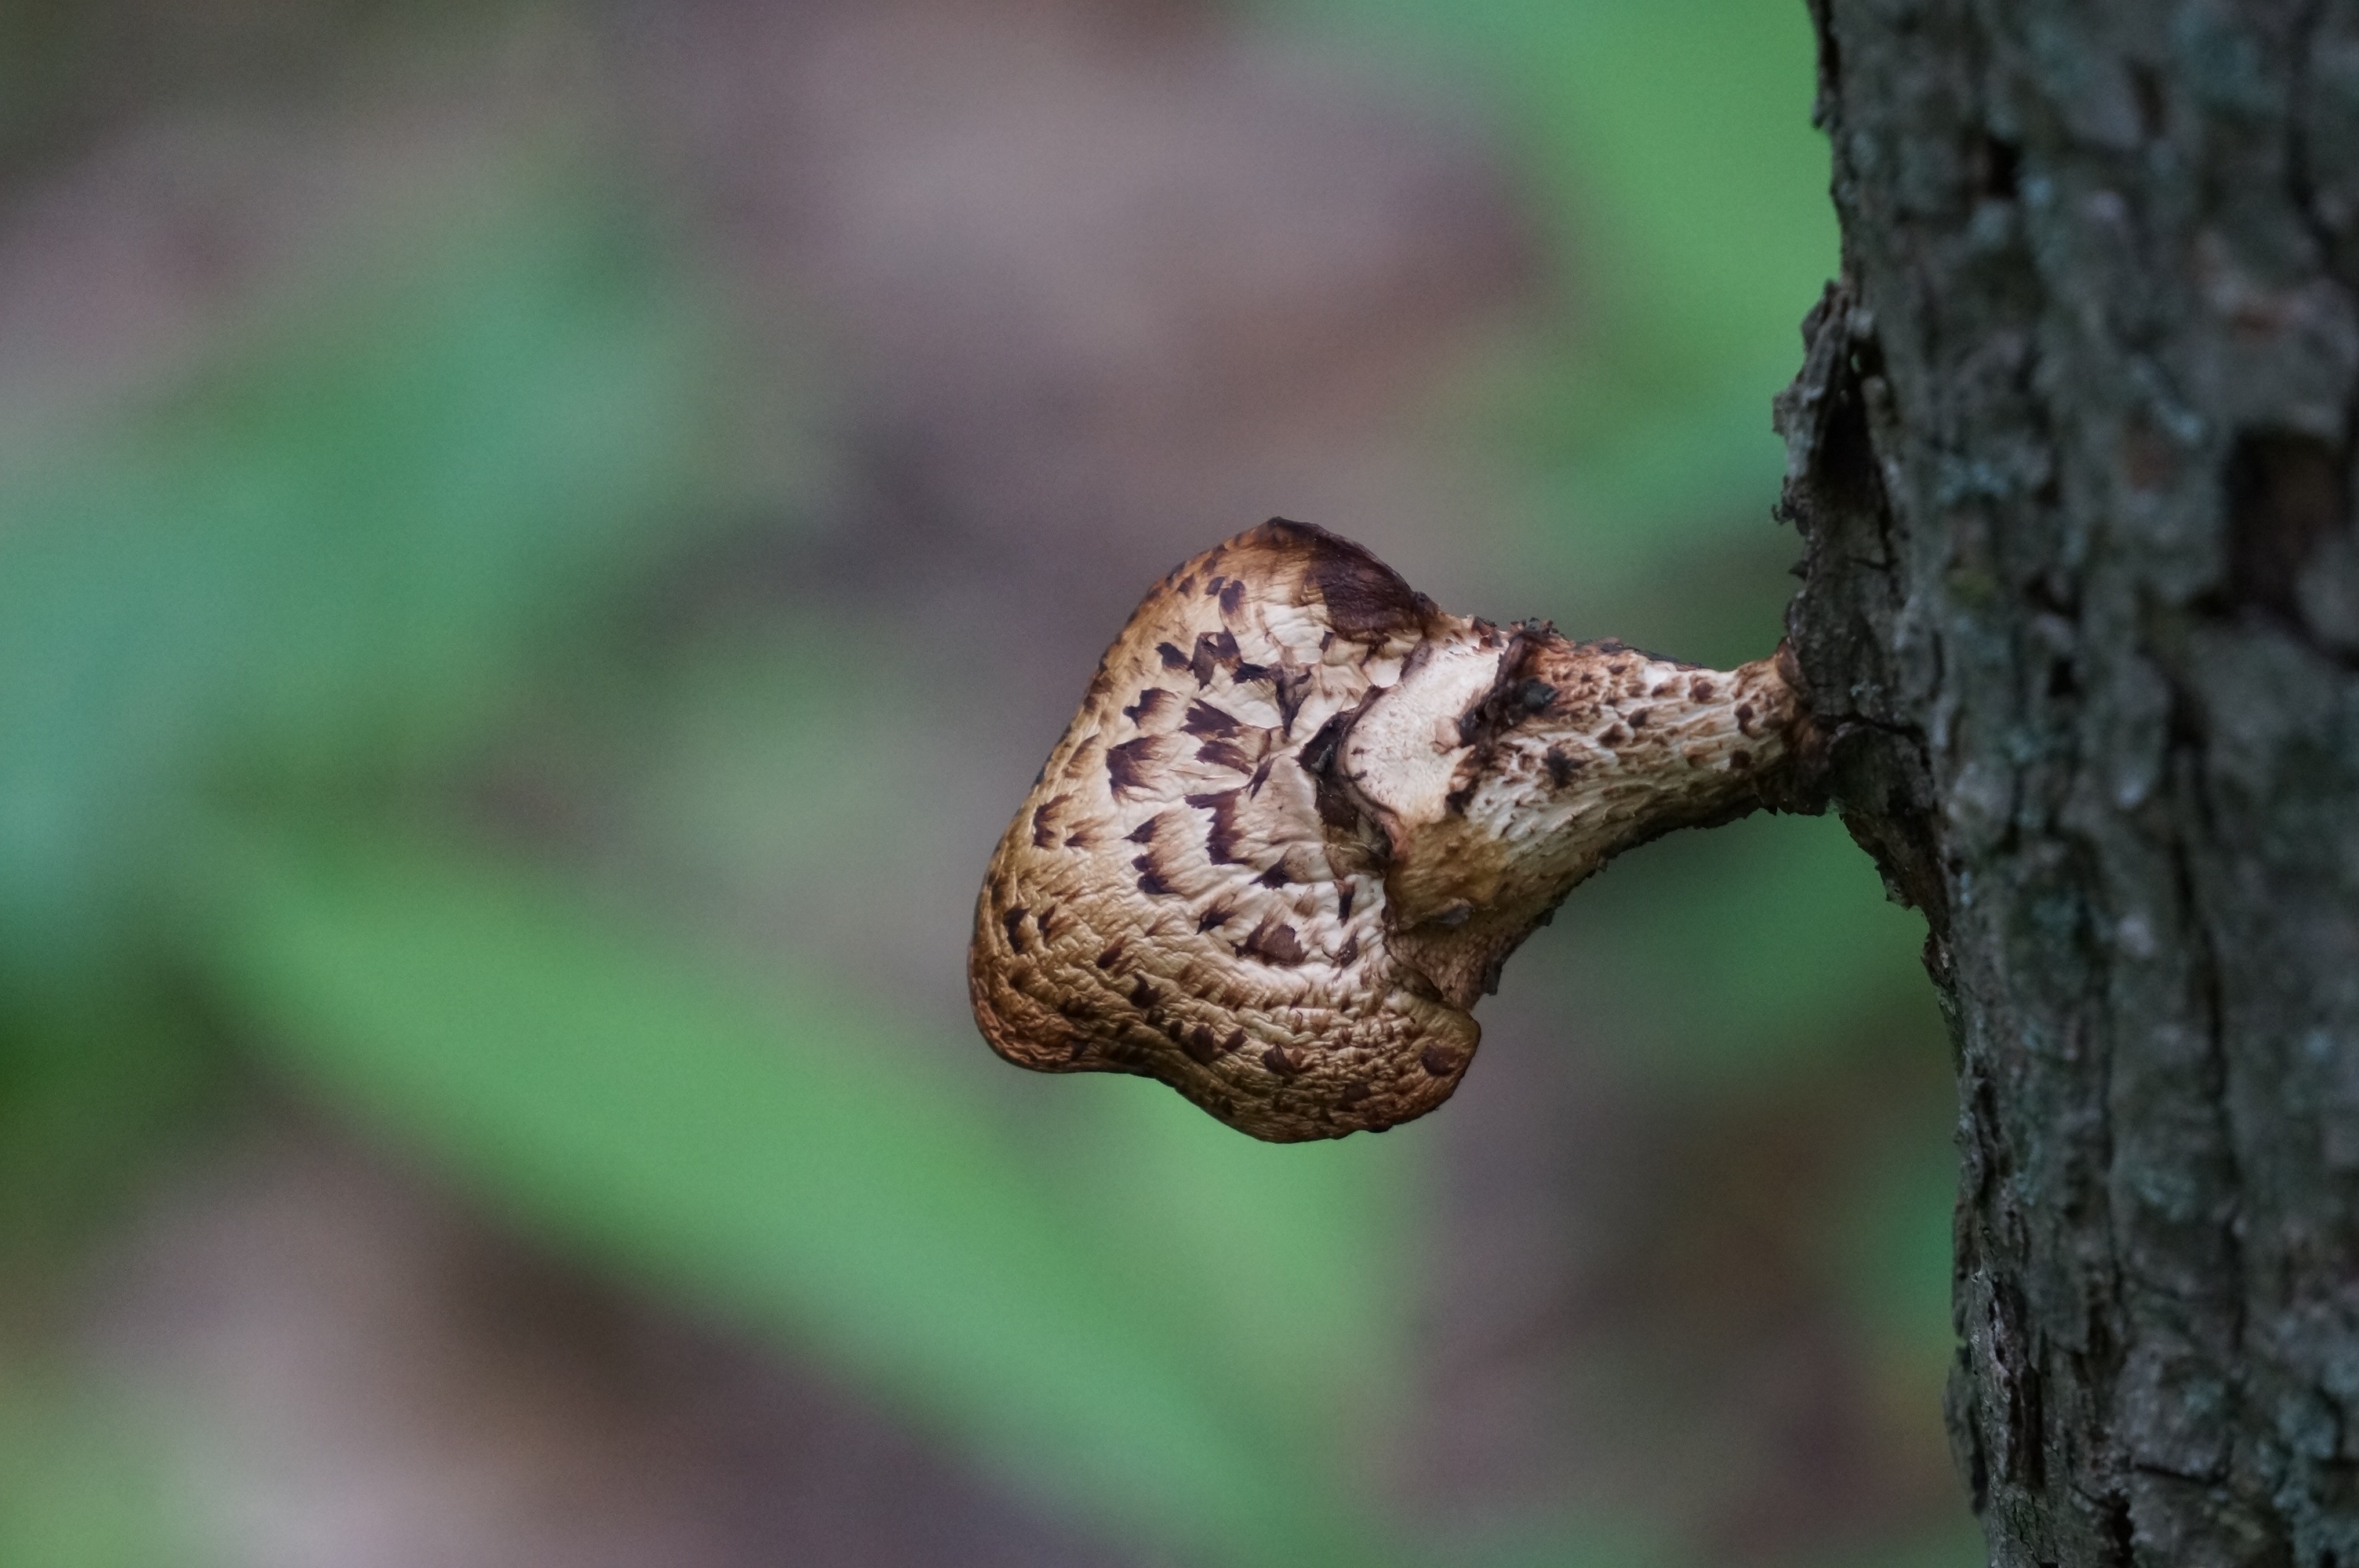
tree, nature, forest, branch, plant, photography, leaf, flower, trunk, bark, wildlife, wild, green, insect, macro, natural, brown, mushroom, closeup, flora, fauna, invertebrate, close up, fungus, funny, horizontal, strange, organic, macro photography, plant stem, moths and butterflies